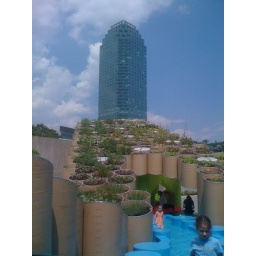
The road to Citi Tower is paved with plants in tubes